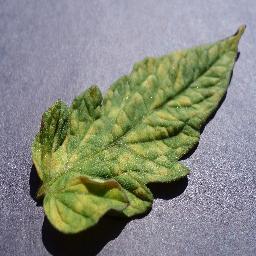
Label: Tomato___Leaf_Mold